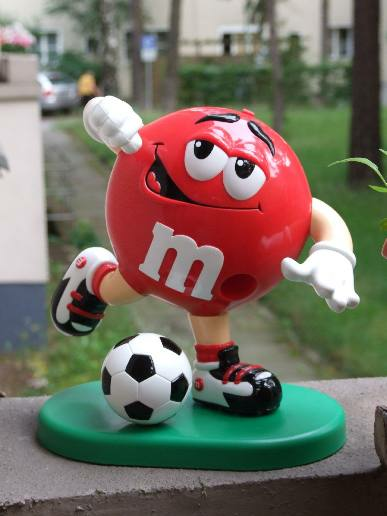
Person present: No